Schepdaal

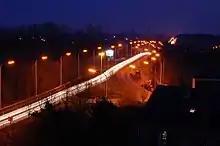

The oldest mention dates back to 1260, when the area was called Scepdale. Before 1827 Schepdaal was a part of Zierbeek, named after the stream with the same name that runs through the village, and was a part of Sint-Martens-Lennik.